Mauritius blue pigeon

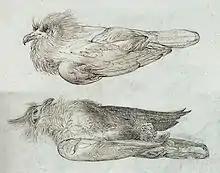
Sketches in the "Gelderland" ship's journal showing recently killed or stunned birds on Mauritius, by Joris Joostensz Laerle, 1601

Cossigny noted that the bird had become rare by 1755, but were common 23 years before, and attributed the decline to deforestation and hunting by escaped slaves. On the other hand, Bonnaterre stated they were still common in 1790. The Mauritius blue pigeon was not seasonally poisonous like the pink pigeon, which still survives on Mauritius today, but it was reputed to be. In spite of this, it was hunted for food, and some early accounts praised the flavour of the bird. Extant blue pigeons are also considered good food, and are heavily hunted as a result, and it appears another population of them was hunted to extinction from the Farquhar and Providence islands. The Mauritius blue pigeon was easy to catch due to island tameness.